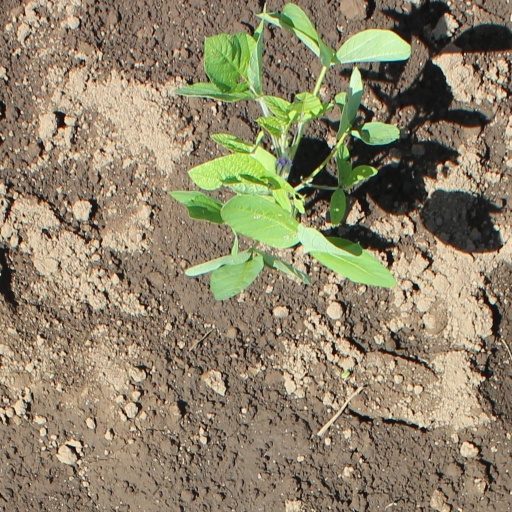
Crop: soybean